René Auberjonois

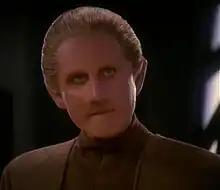
Auberjonois as Odo in "Star Trek: Deep Space Nine"

In addition to having been a regular actor on three television shows ("Benson", a situation comedy; "" in science fiction; and "Boston Legal", a legal comedy drama), Auberjonois guest starred on many television series, including; "Nash Bridges", "Ellery Queen", "Family", "Grey's Anatomy", "The Rockford Files", "Charlie's Angels", "Starsky & Hutch", "Wonder Woman", "Harry O", "The Jeffersons", "The Outer Limits", "Night Gallery", "Hart to Hart", "Matlock", "Murder, She Wrote", "The Bionic Woman", "Frasier", "Judging Amy", "Chicago Hope", "The Bob Newhart Show", "", "Stargate SG-1", "Warehouse 13", "Archer", "L.A. Law", "The Practice" (for which he received an Emmy nomination, playing a different character than the one he played on "The Practice" spinoff "Boston Legal"), "Saving Grace", "It's Always Sunny in Philadelphia", "Criminal Minds", "NCIS", "The Good Wife", "The Librarians", and "Madam Secretary".